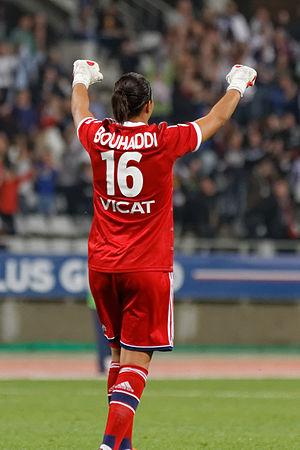
Sarah Bouhaddi, née le 17 octobre 1986 à Cannes, est une footballeuse internationale française d’origine algérienne qui évolue au poste de gardienne de but. Elle joue depuis 2009 à l'Olympique lyonnais et compte plus d'une centaine de sélections en équipe de France.